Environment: real
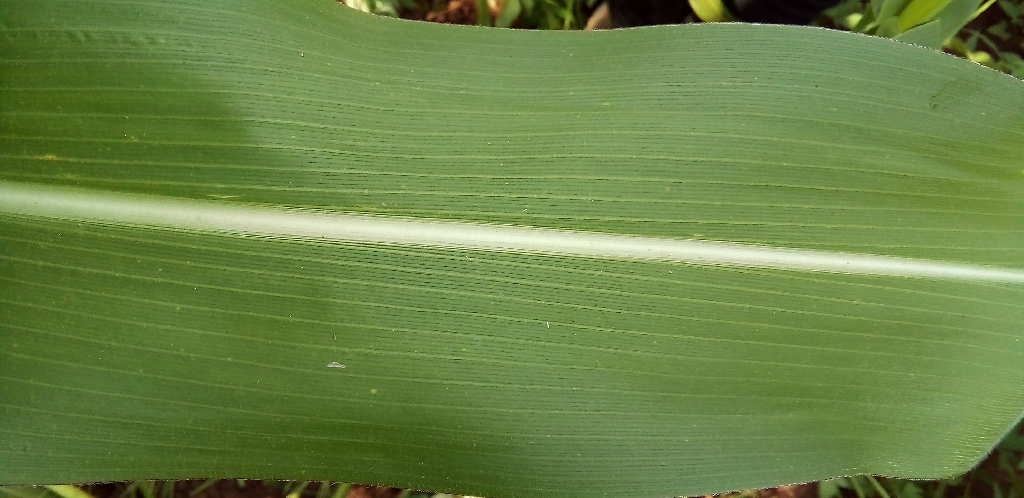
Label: healthy